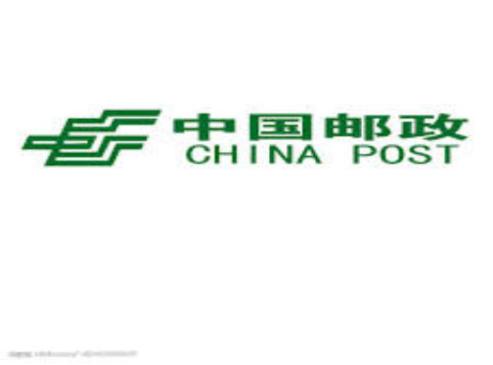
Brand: china post group corporation
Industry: Others